Churches of Verona

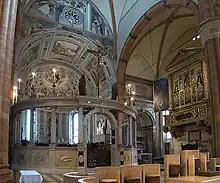
The Sanmichelian presbytery enclosure in Verona Cathedral and in the background the fresco by Francesco Torbido based on preparatory drawings by Giulio Romano

Returning across the Adige River and to the aforementioned church of Santo Stefano, its enlargement and repairs in the Romanesque period led to the construction of a new façade where all the stylistic features of Veronese Romanesque can be seen, while a "unicum" in the Verona panorama is the octagonal tiburium, which is grafted onto the transept cross with the nave, incorporates a small dome and is distinguished by the presence of two orders of biforas; it recalls a type of element found especially in the Lombard area.